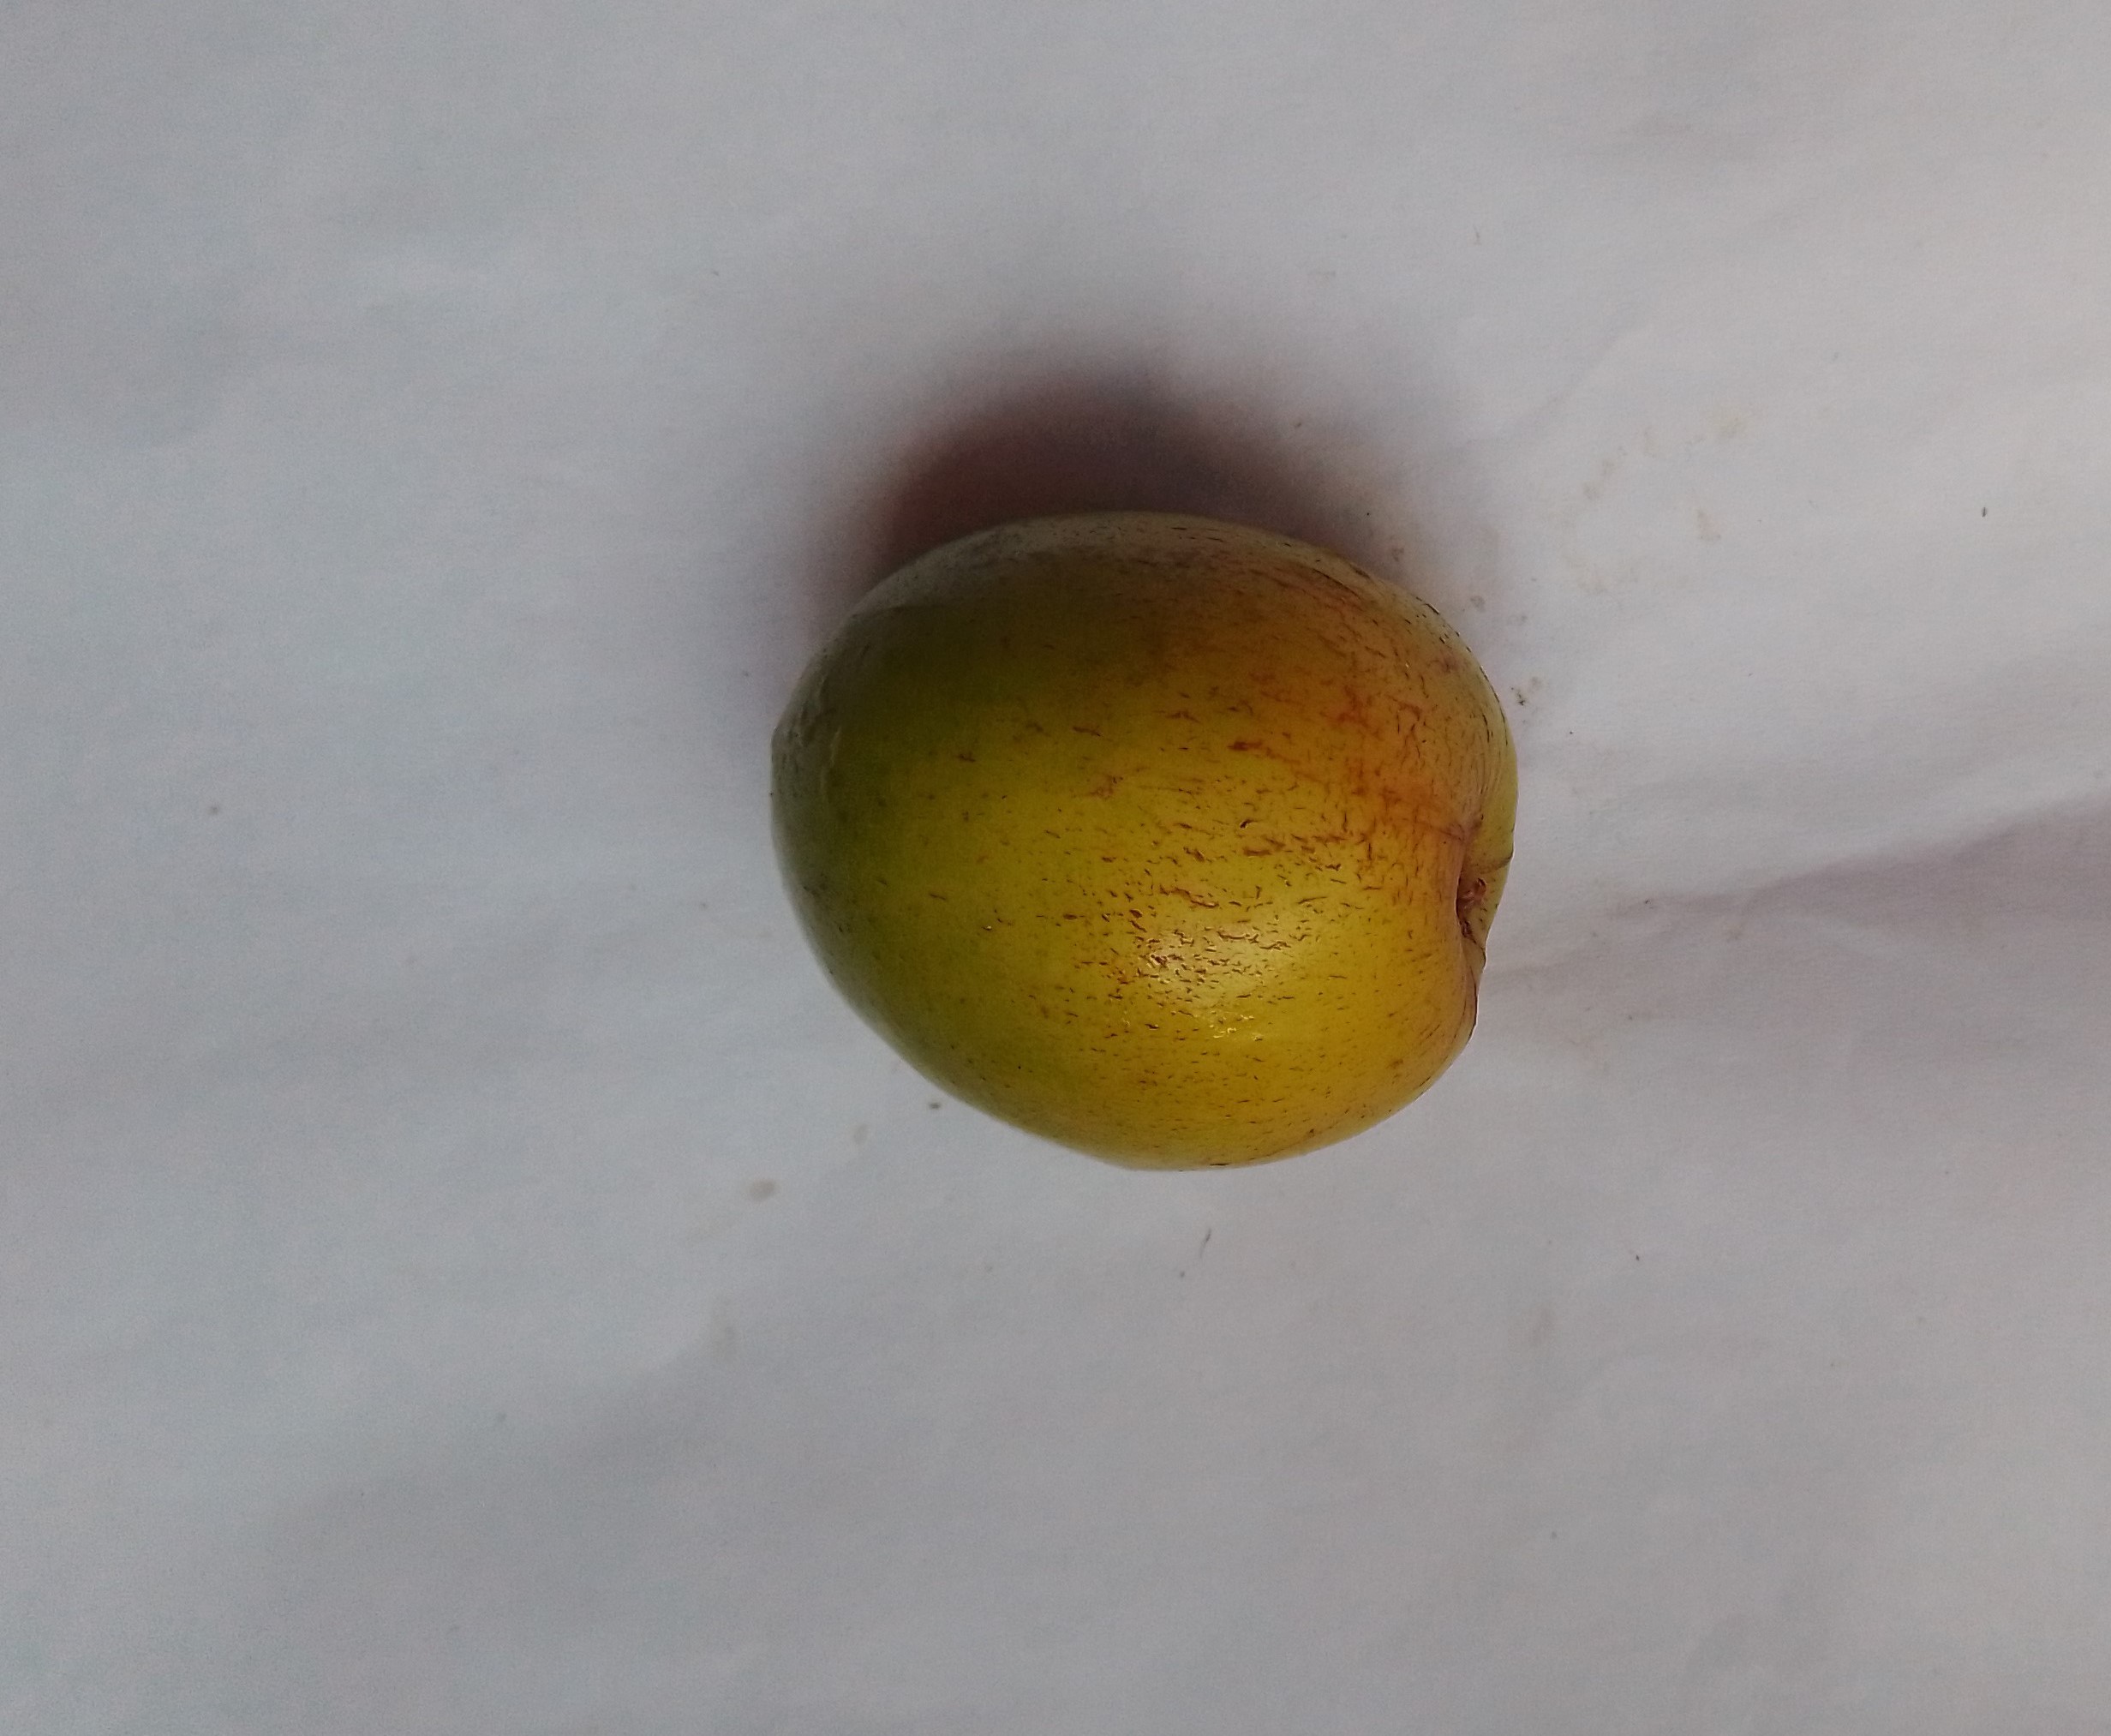
Fruit: jujube
Condition: fresh